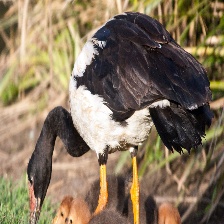
Species: MAGPIE GOOSE
Scientific name: ANSERANAS SEMIPALMATA
ImageNet parent category: goose